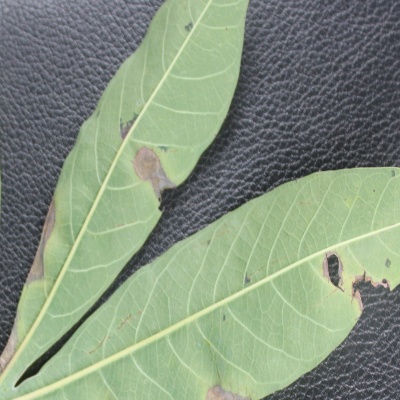
Crop: Cassava
Condition: brown spot